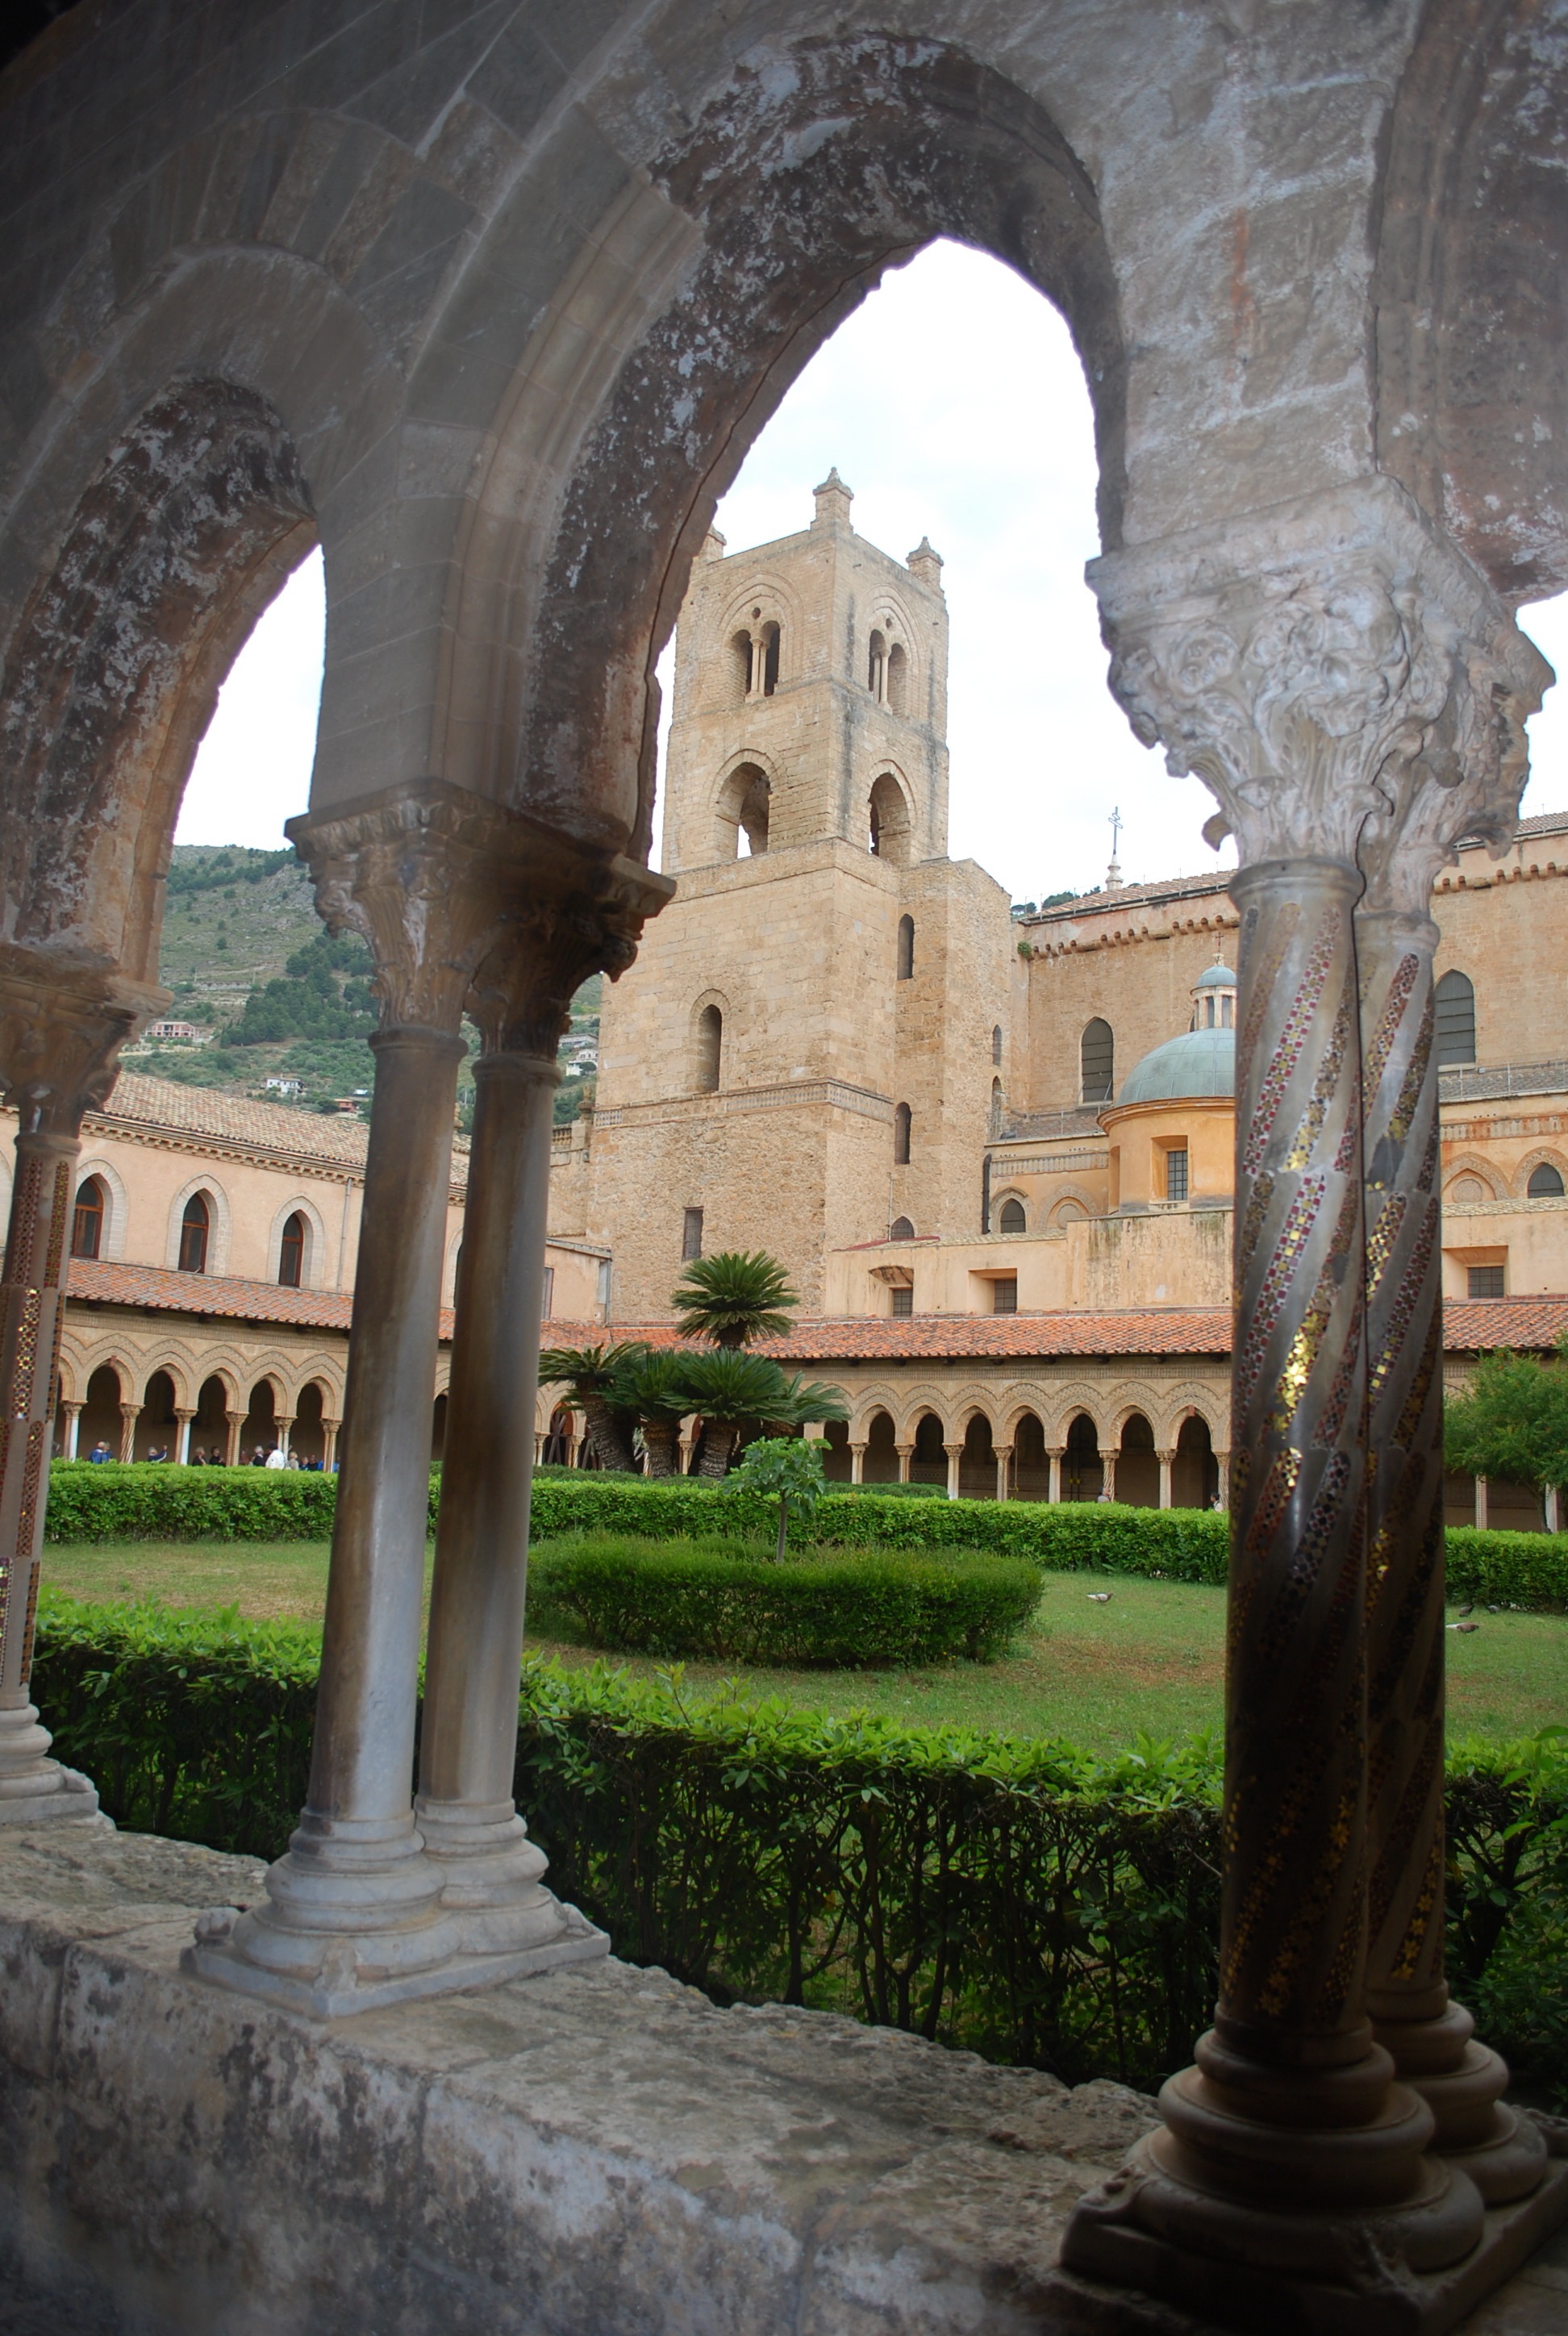
architecture, structure, building, stone, arch, column, religion, church, place of worship, religious, catholic, medieval, temple, ruins, columns, arches, monastery, carved, holy, ancient history